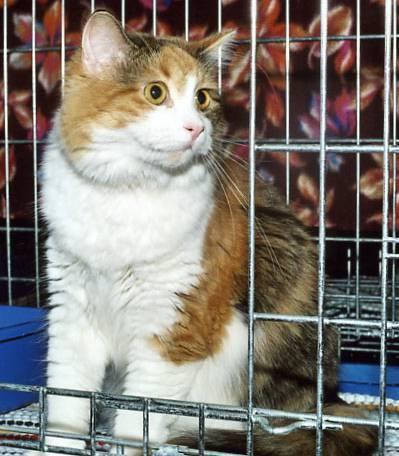
cat